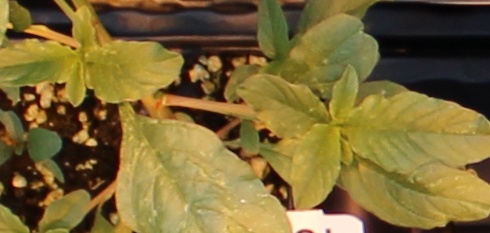
Label: Waterhemp